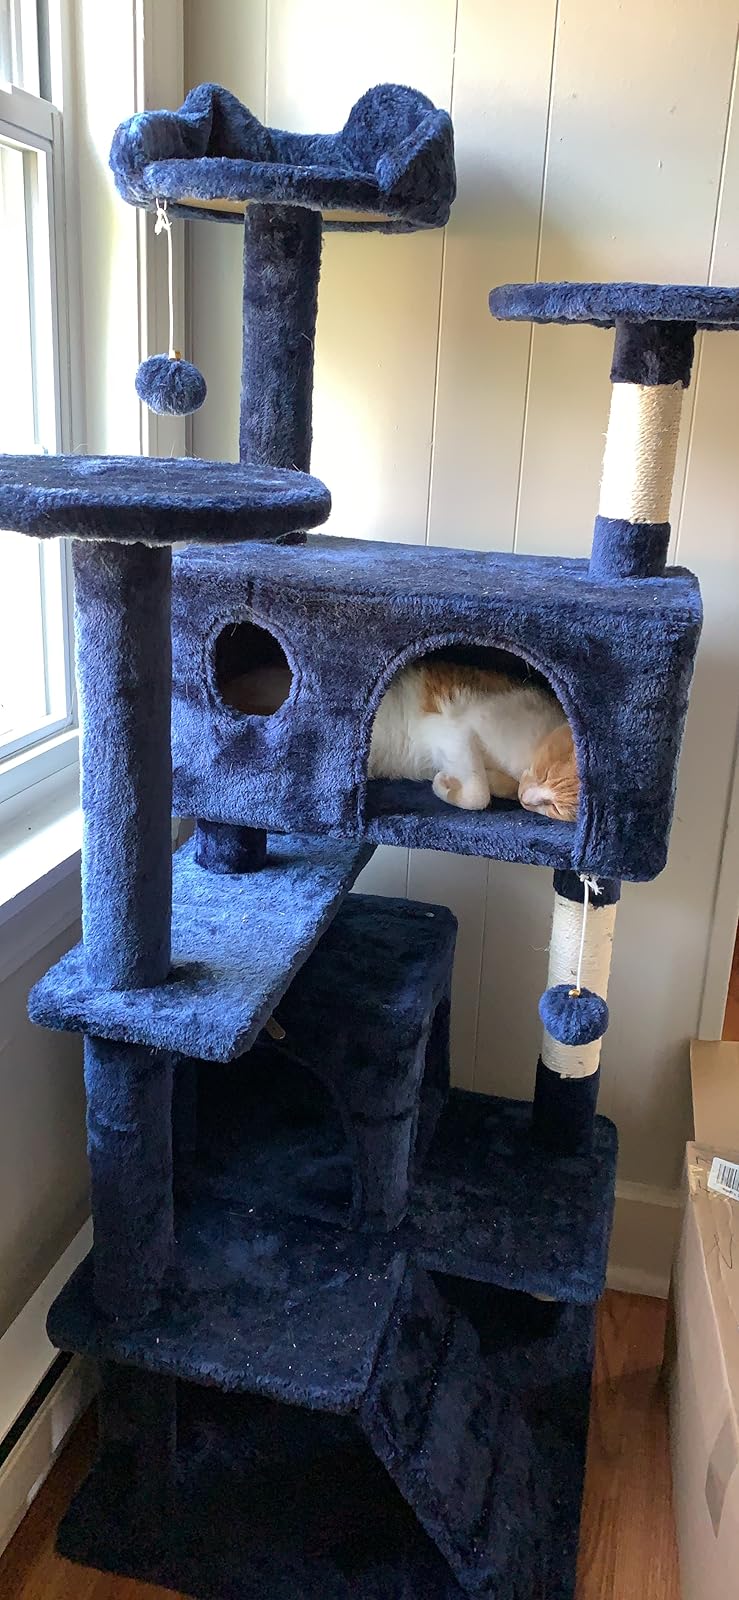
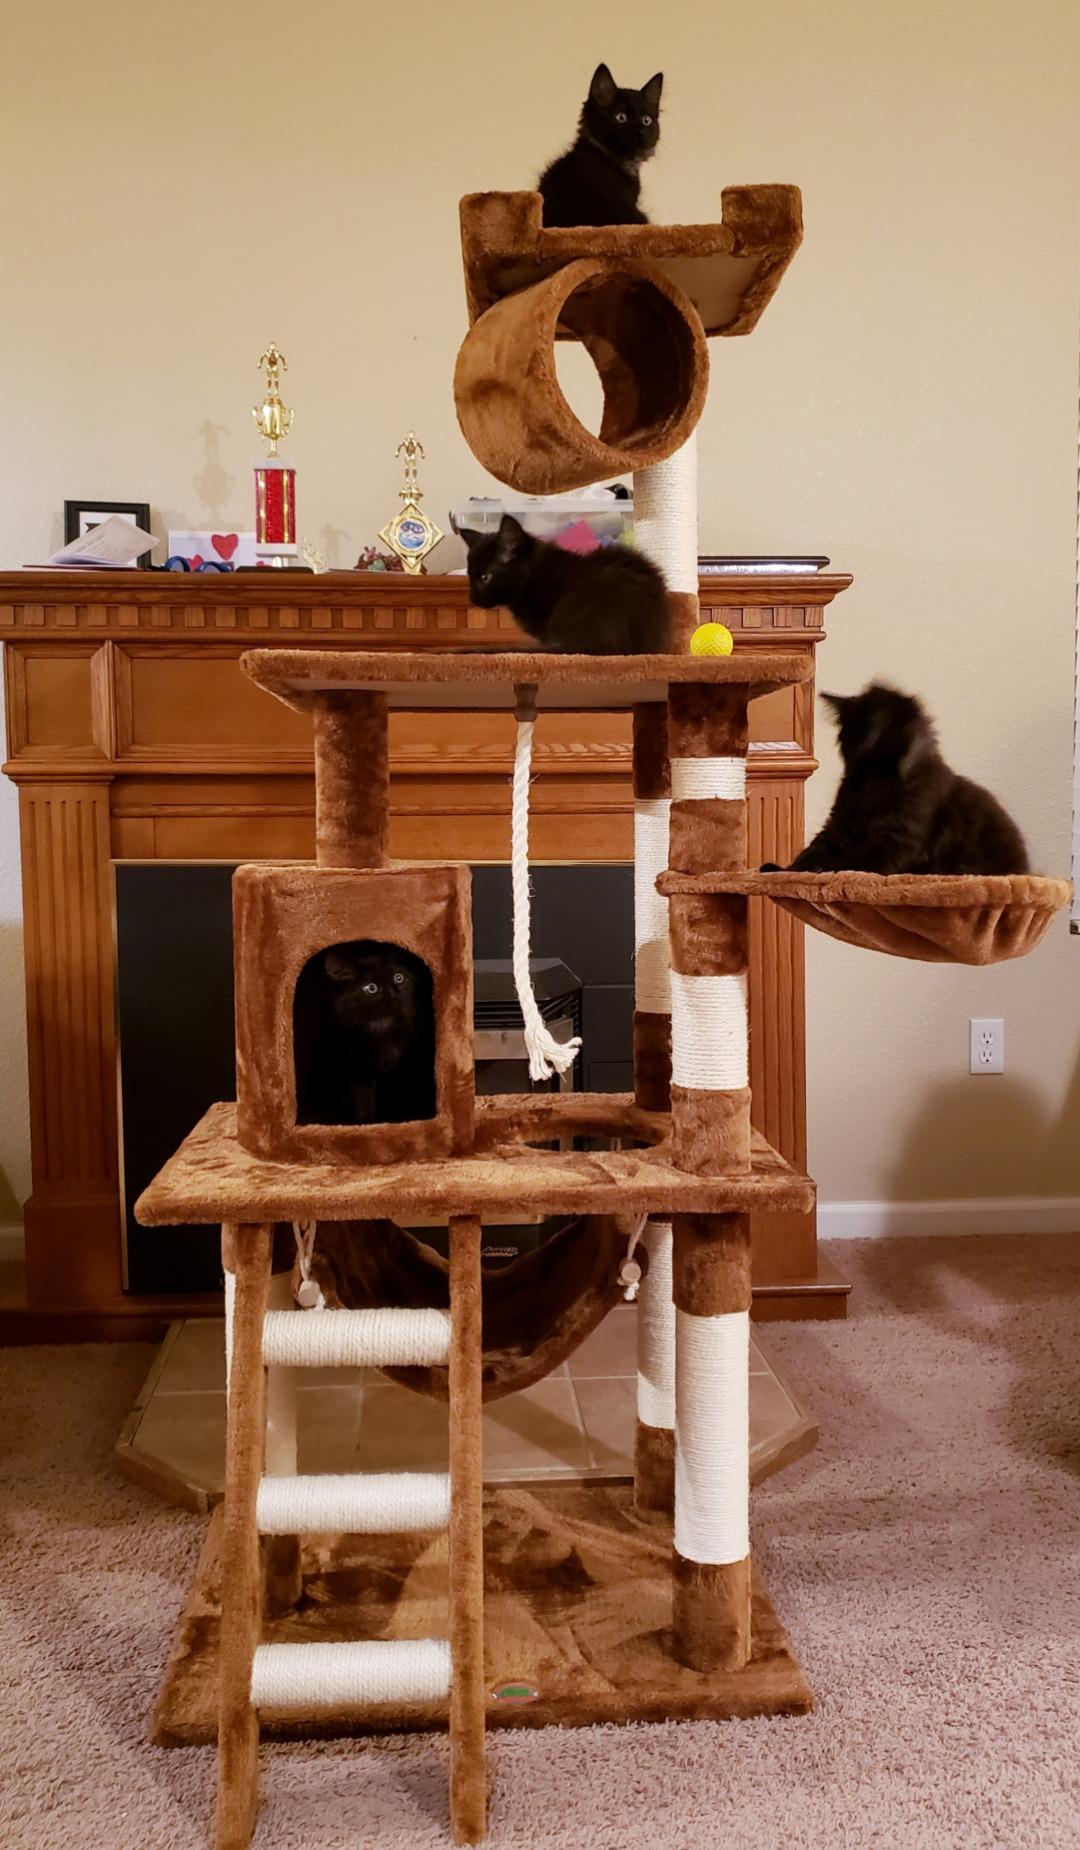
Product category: items_cat tree
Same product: no